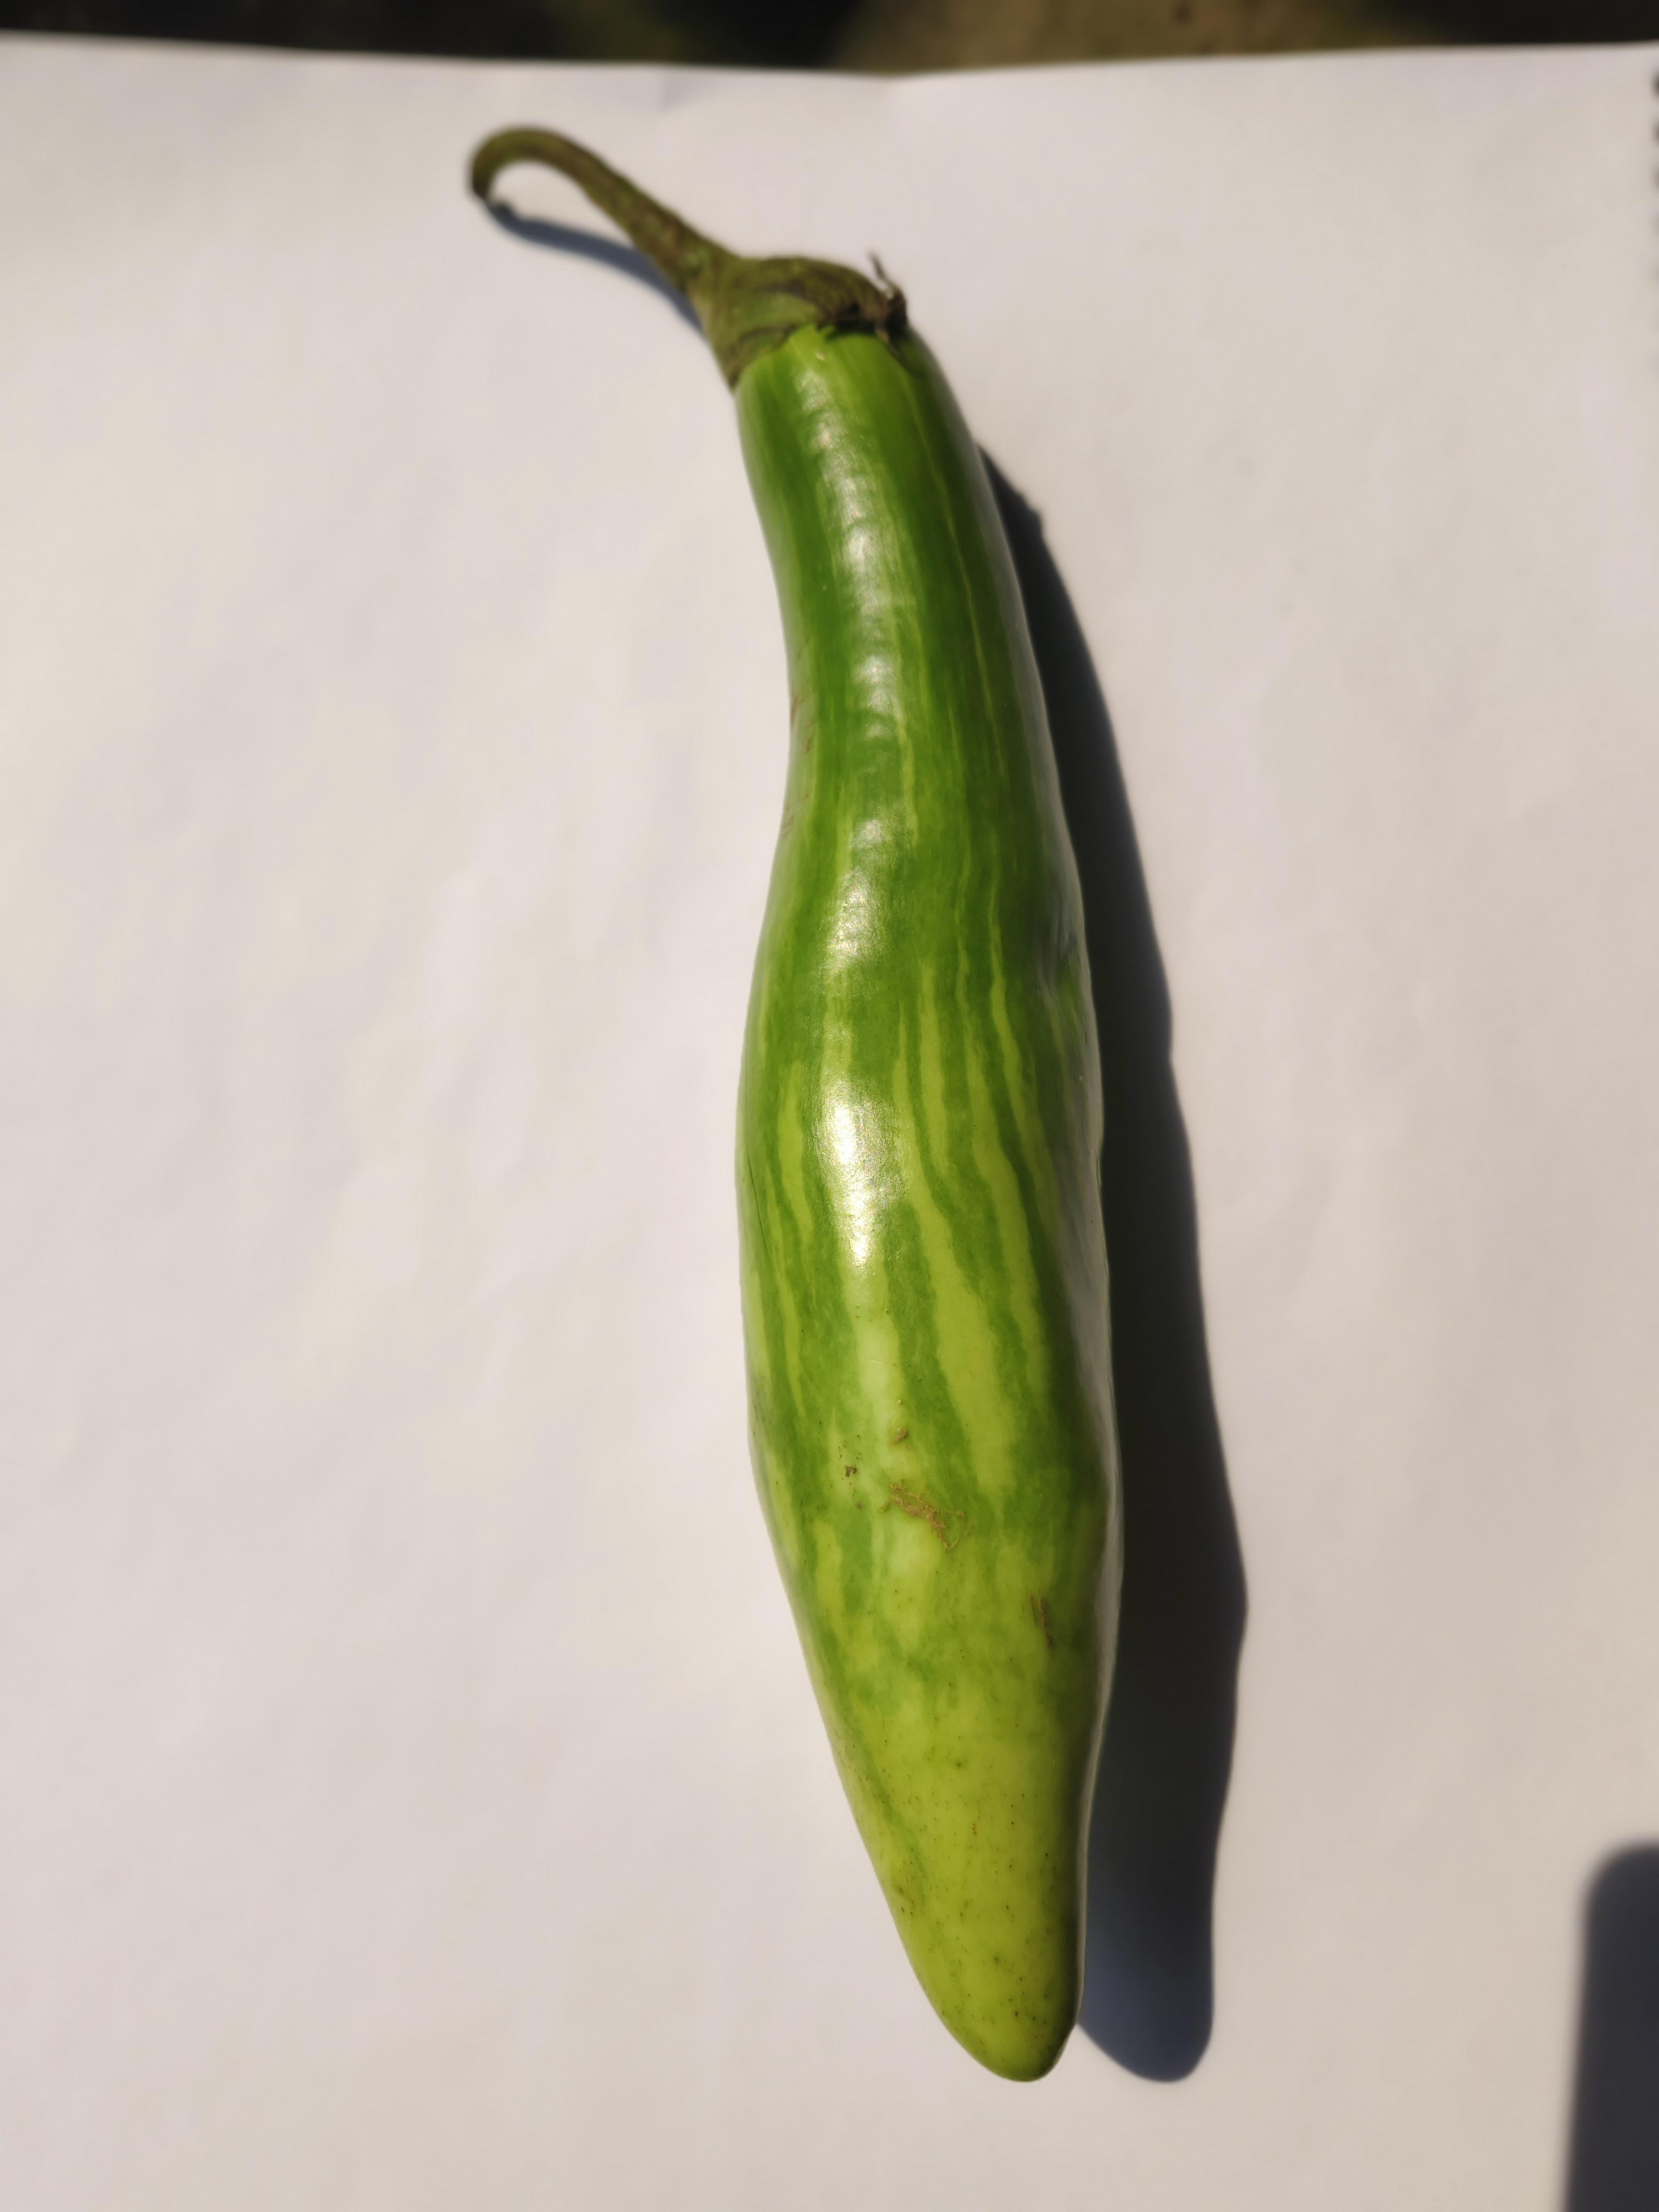
Label: Brinjal